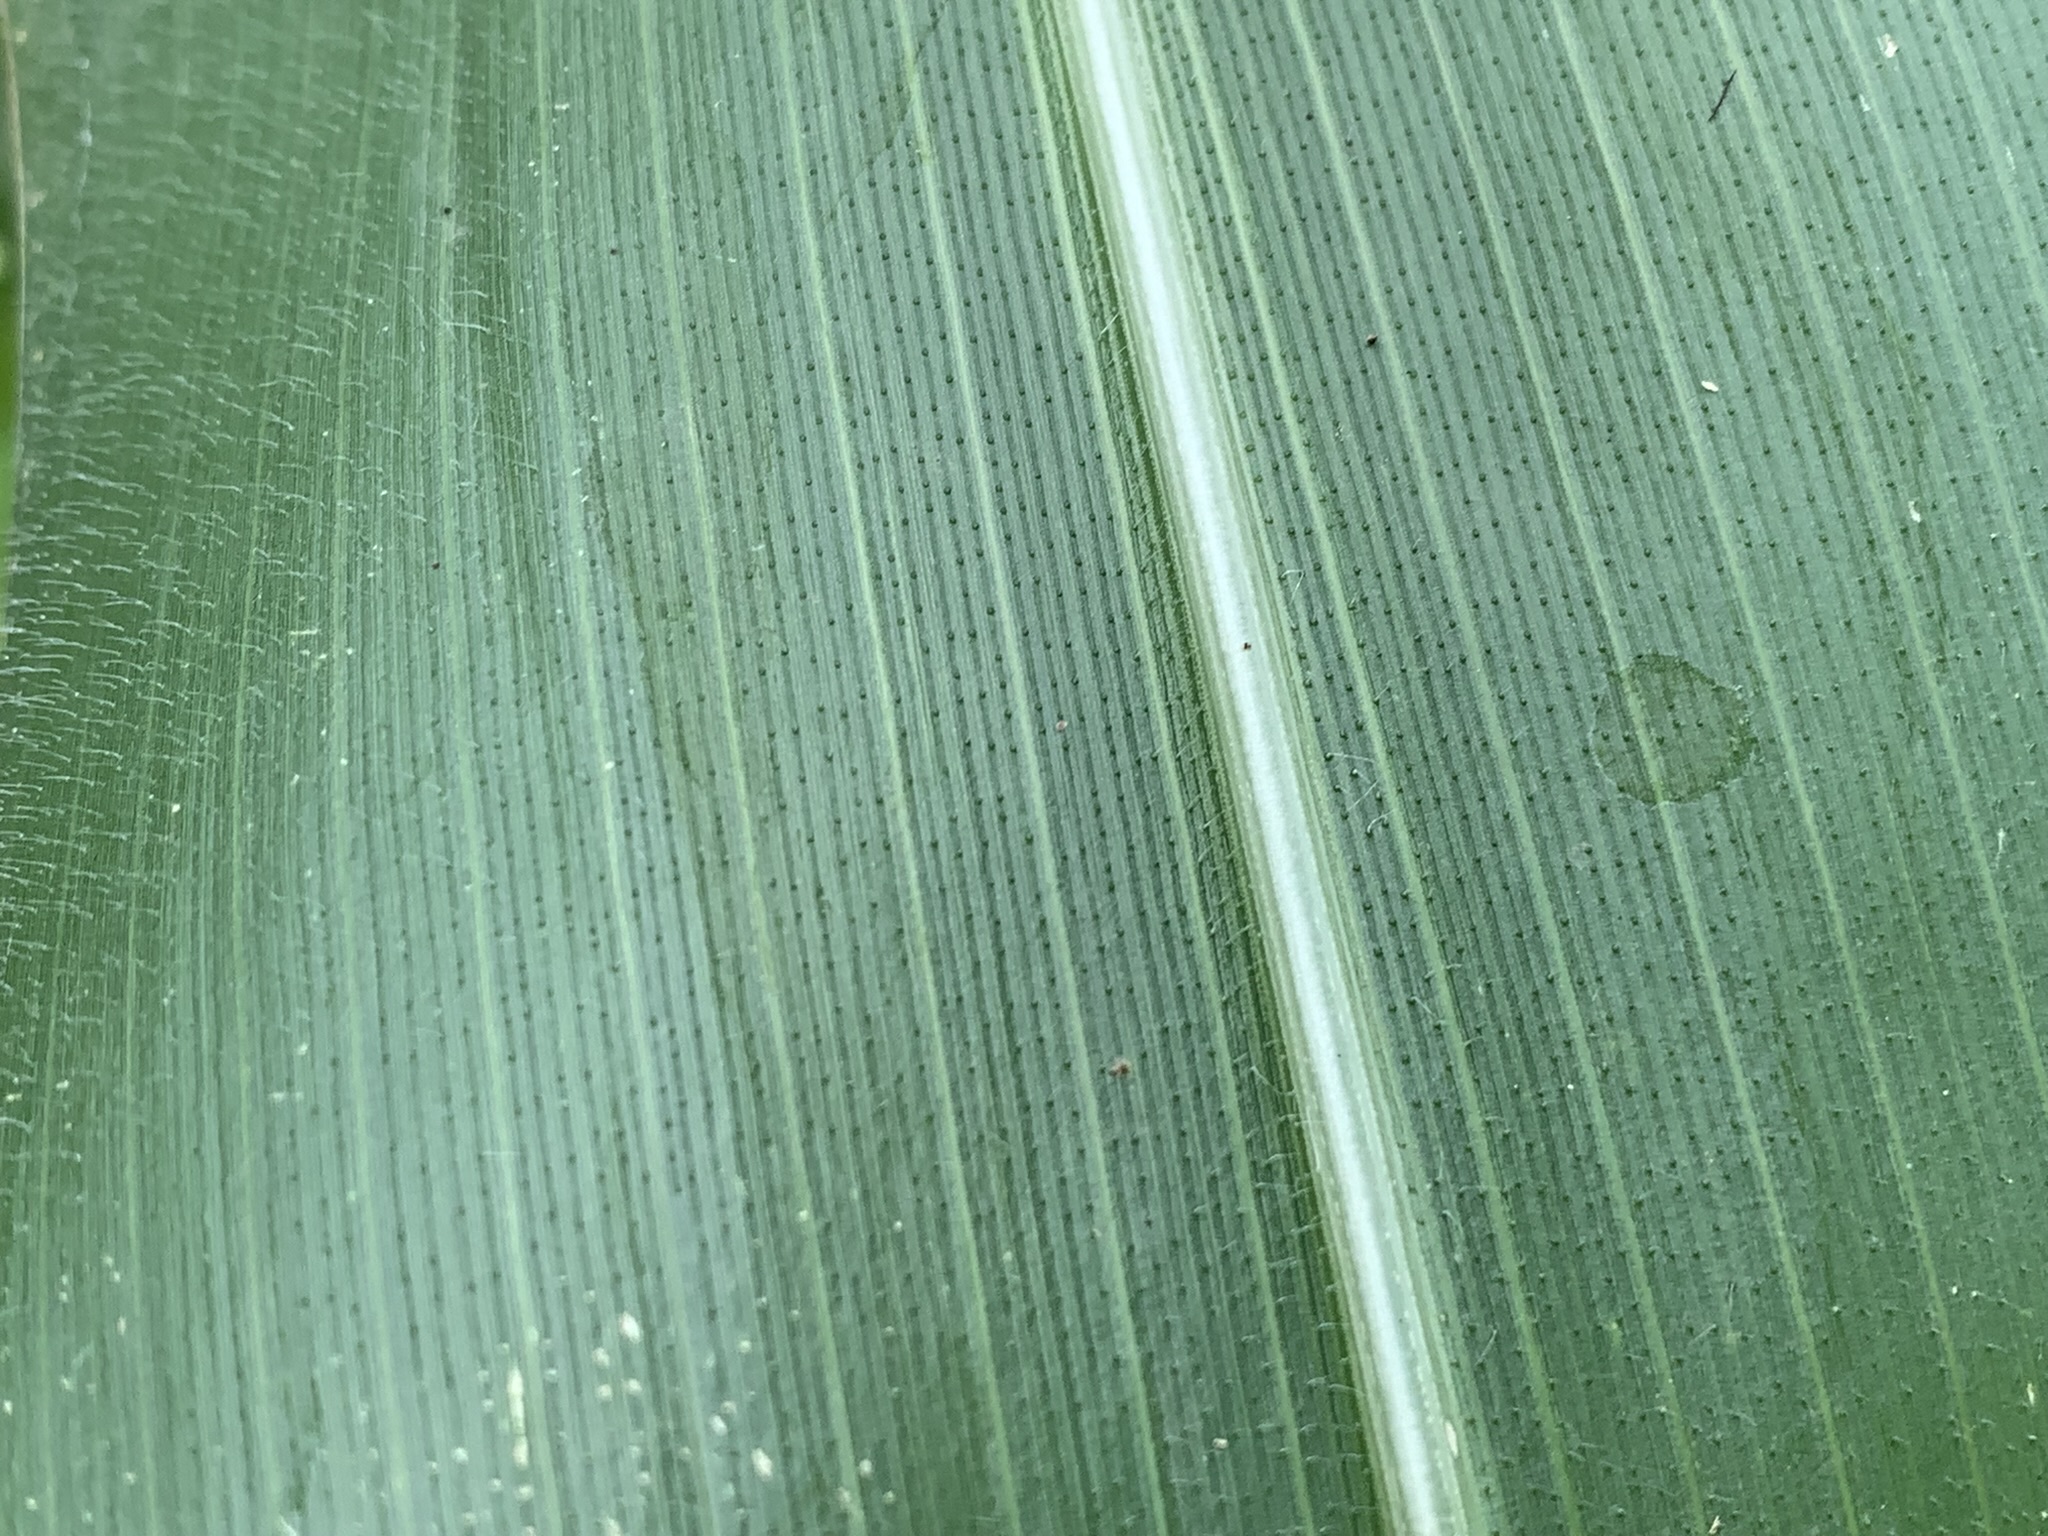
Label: Healthy